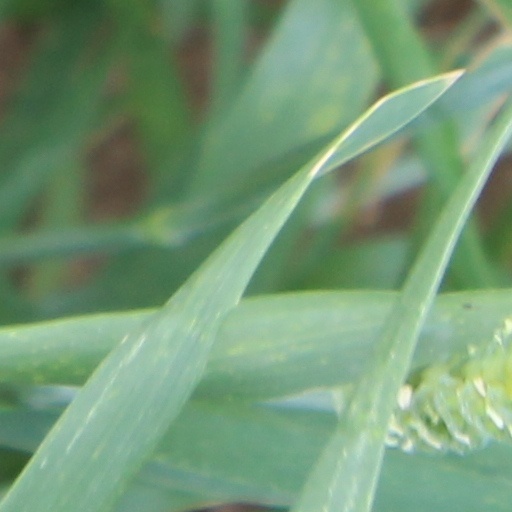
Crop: wheat